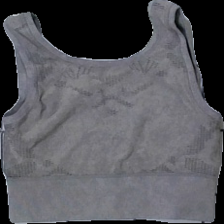
View: front
Type: Top
Category: Ladies
Brand: Not in the list
Brand text on label: oysho
Colors: Grey
Material: 100% nylon
Cut: C-collar
Size: M
Season: All
Trend: Sports
Stains: Minor
Damage: smuts fläck
Damage location: middle left
Price range: <50
Recommended usage: Reuse
Description: tränings bh